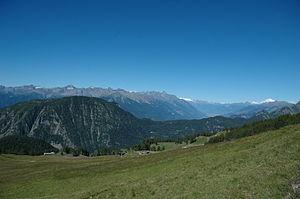
Brusson est une commune italienne alpine de la région Vallée d'Aoste, située dans le moyen Val d'Ayas.
Le col de Joux, est un col alpin situé en Vallée d'Aoste, dans la commune de Saint-Vincent.
La liste des plus hauts cols routiers des Alpes italiennes est dominée par quatre cols à plus de 2 500 mètres d'altitude et 24 cols à plus de 2 000 mètres d'altitude, dont une partie ont des versants dans deux pays.